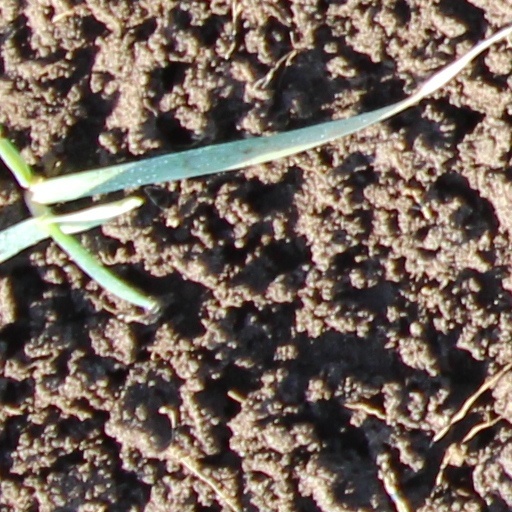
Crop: wheat